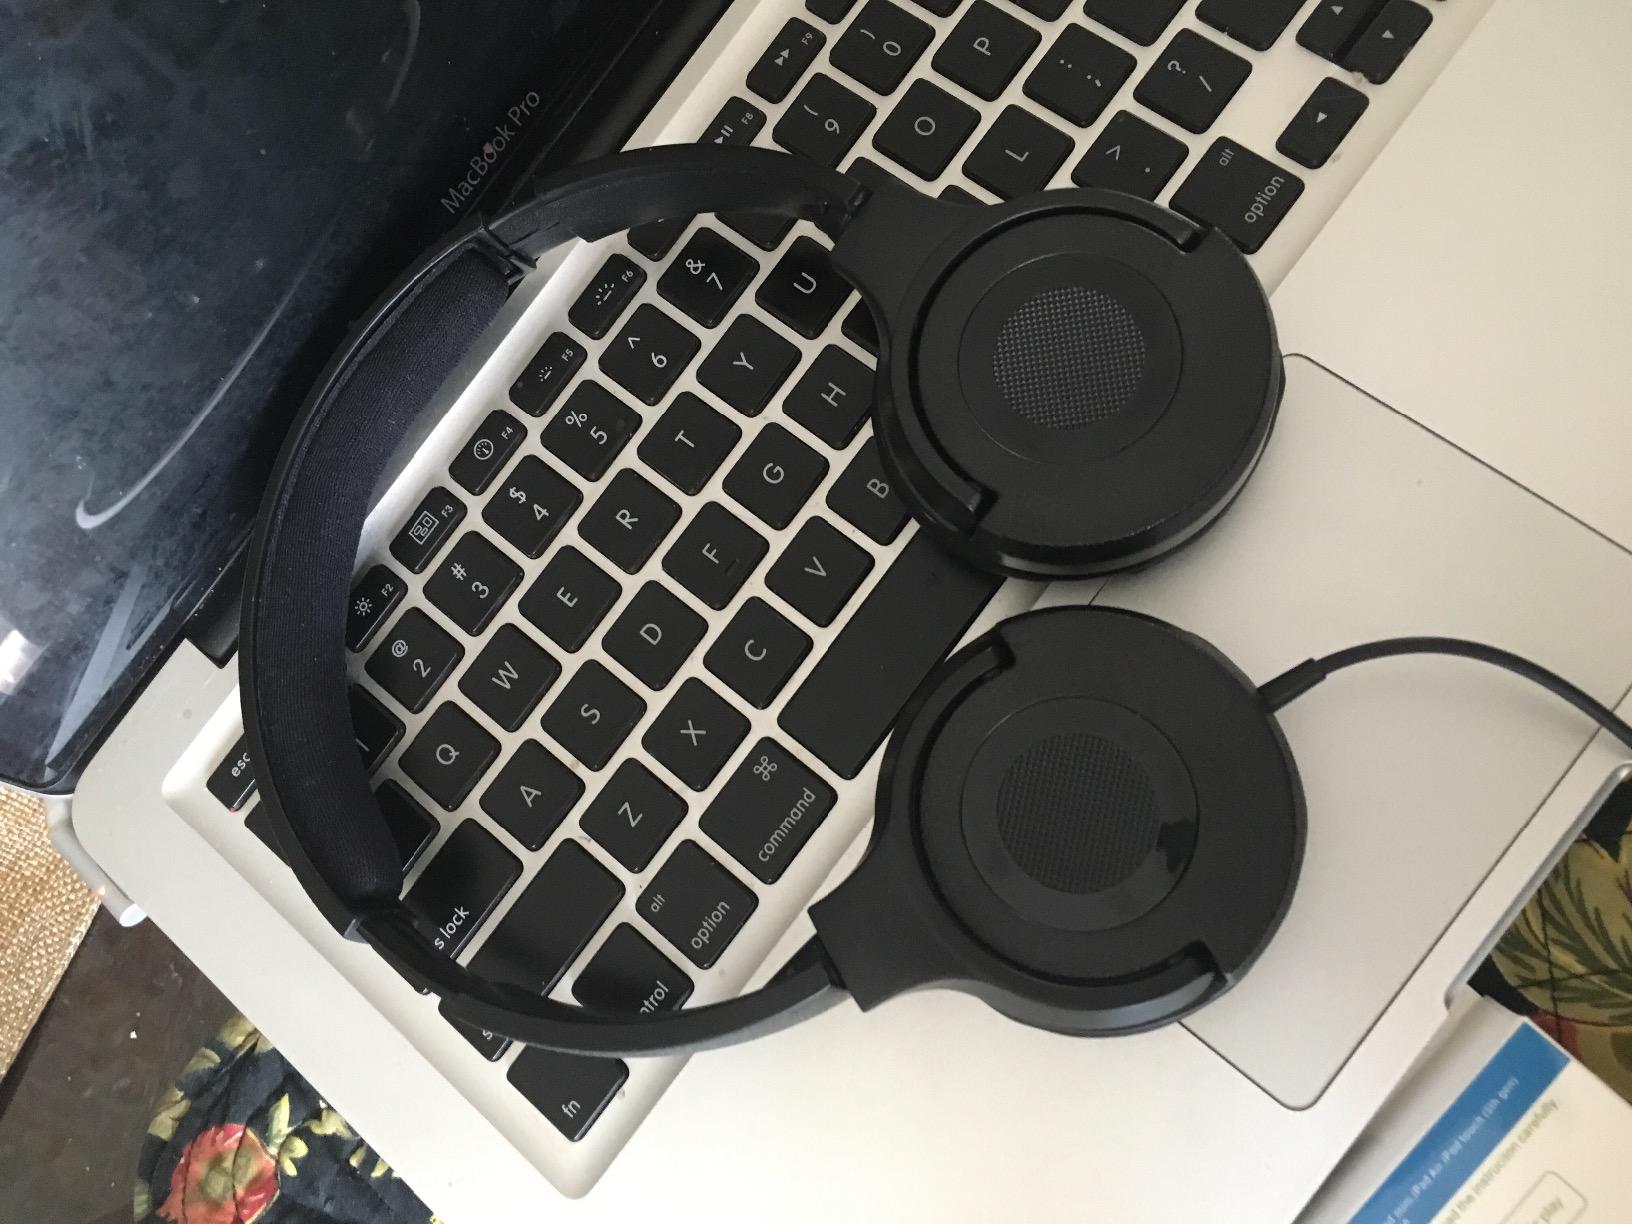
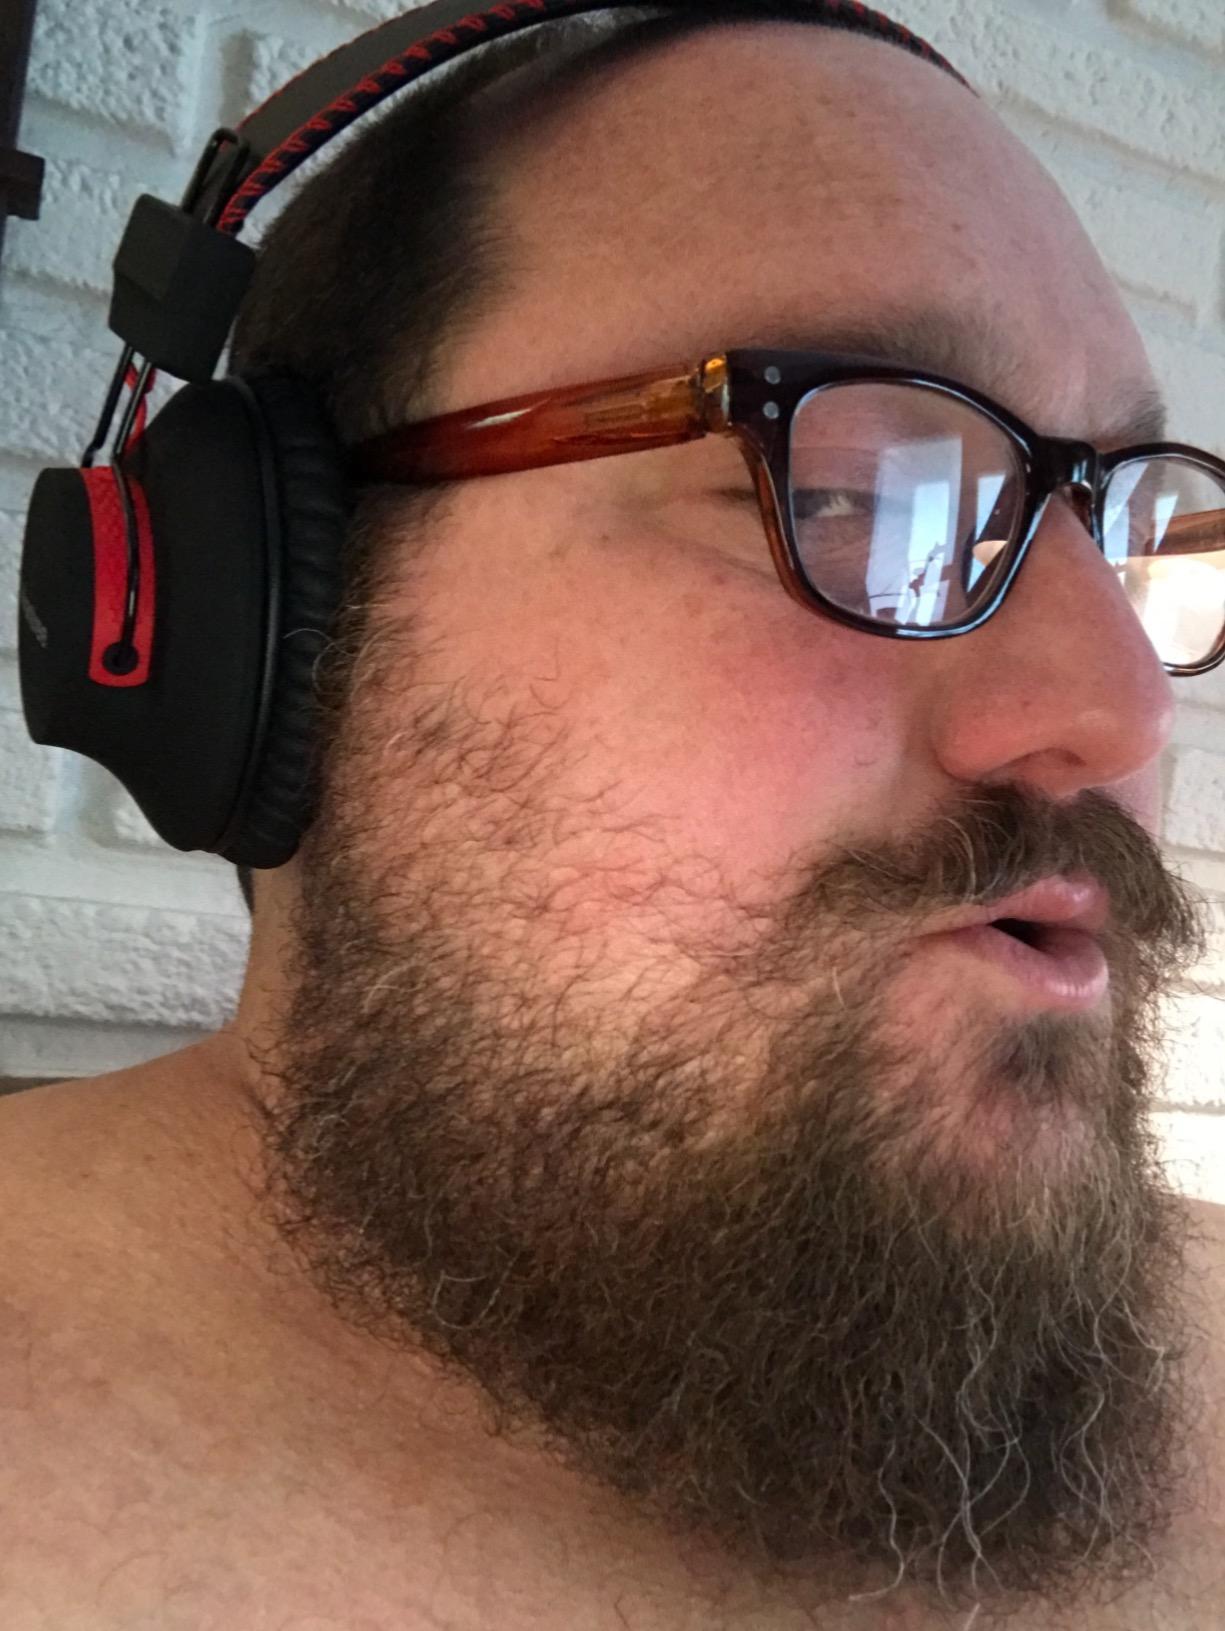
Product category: headphones
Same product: no